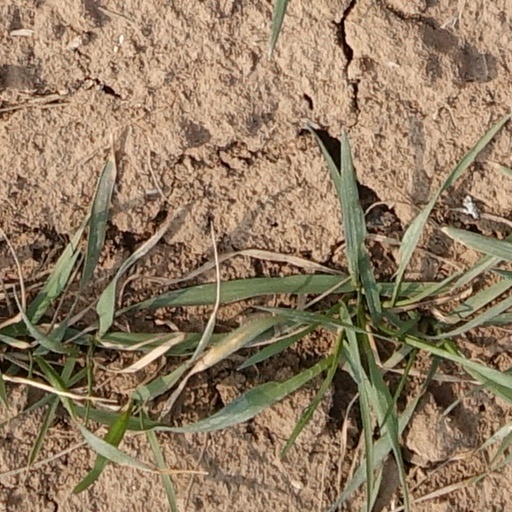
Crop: wheat